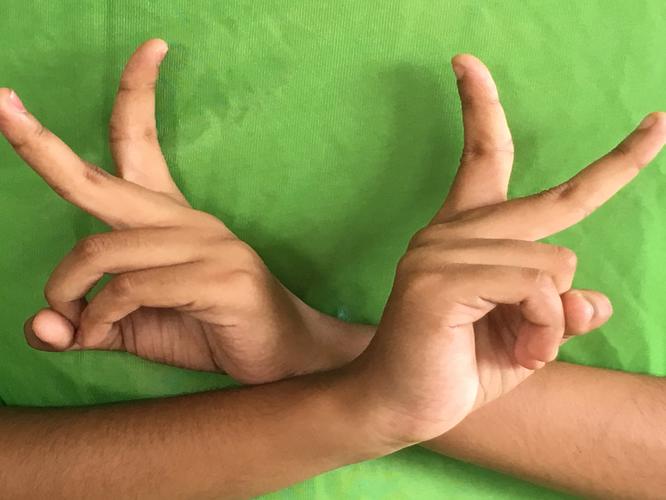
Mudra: Kartariswastika
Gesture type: double_hand